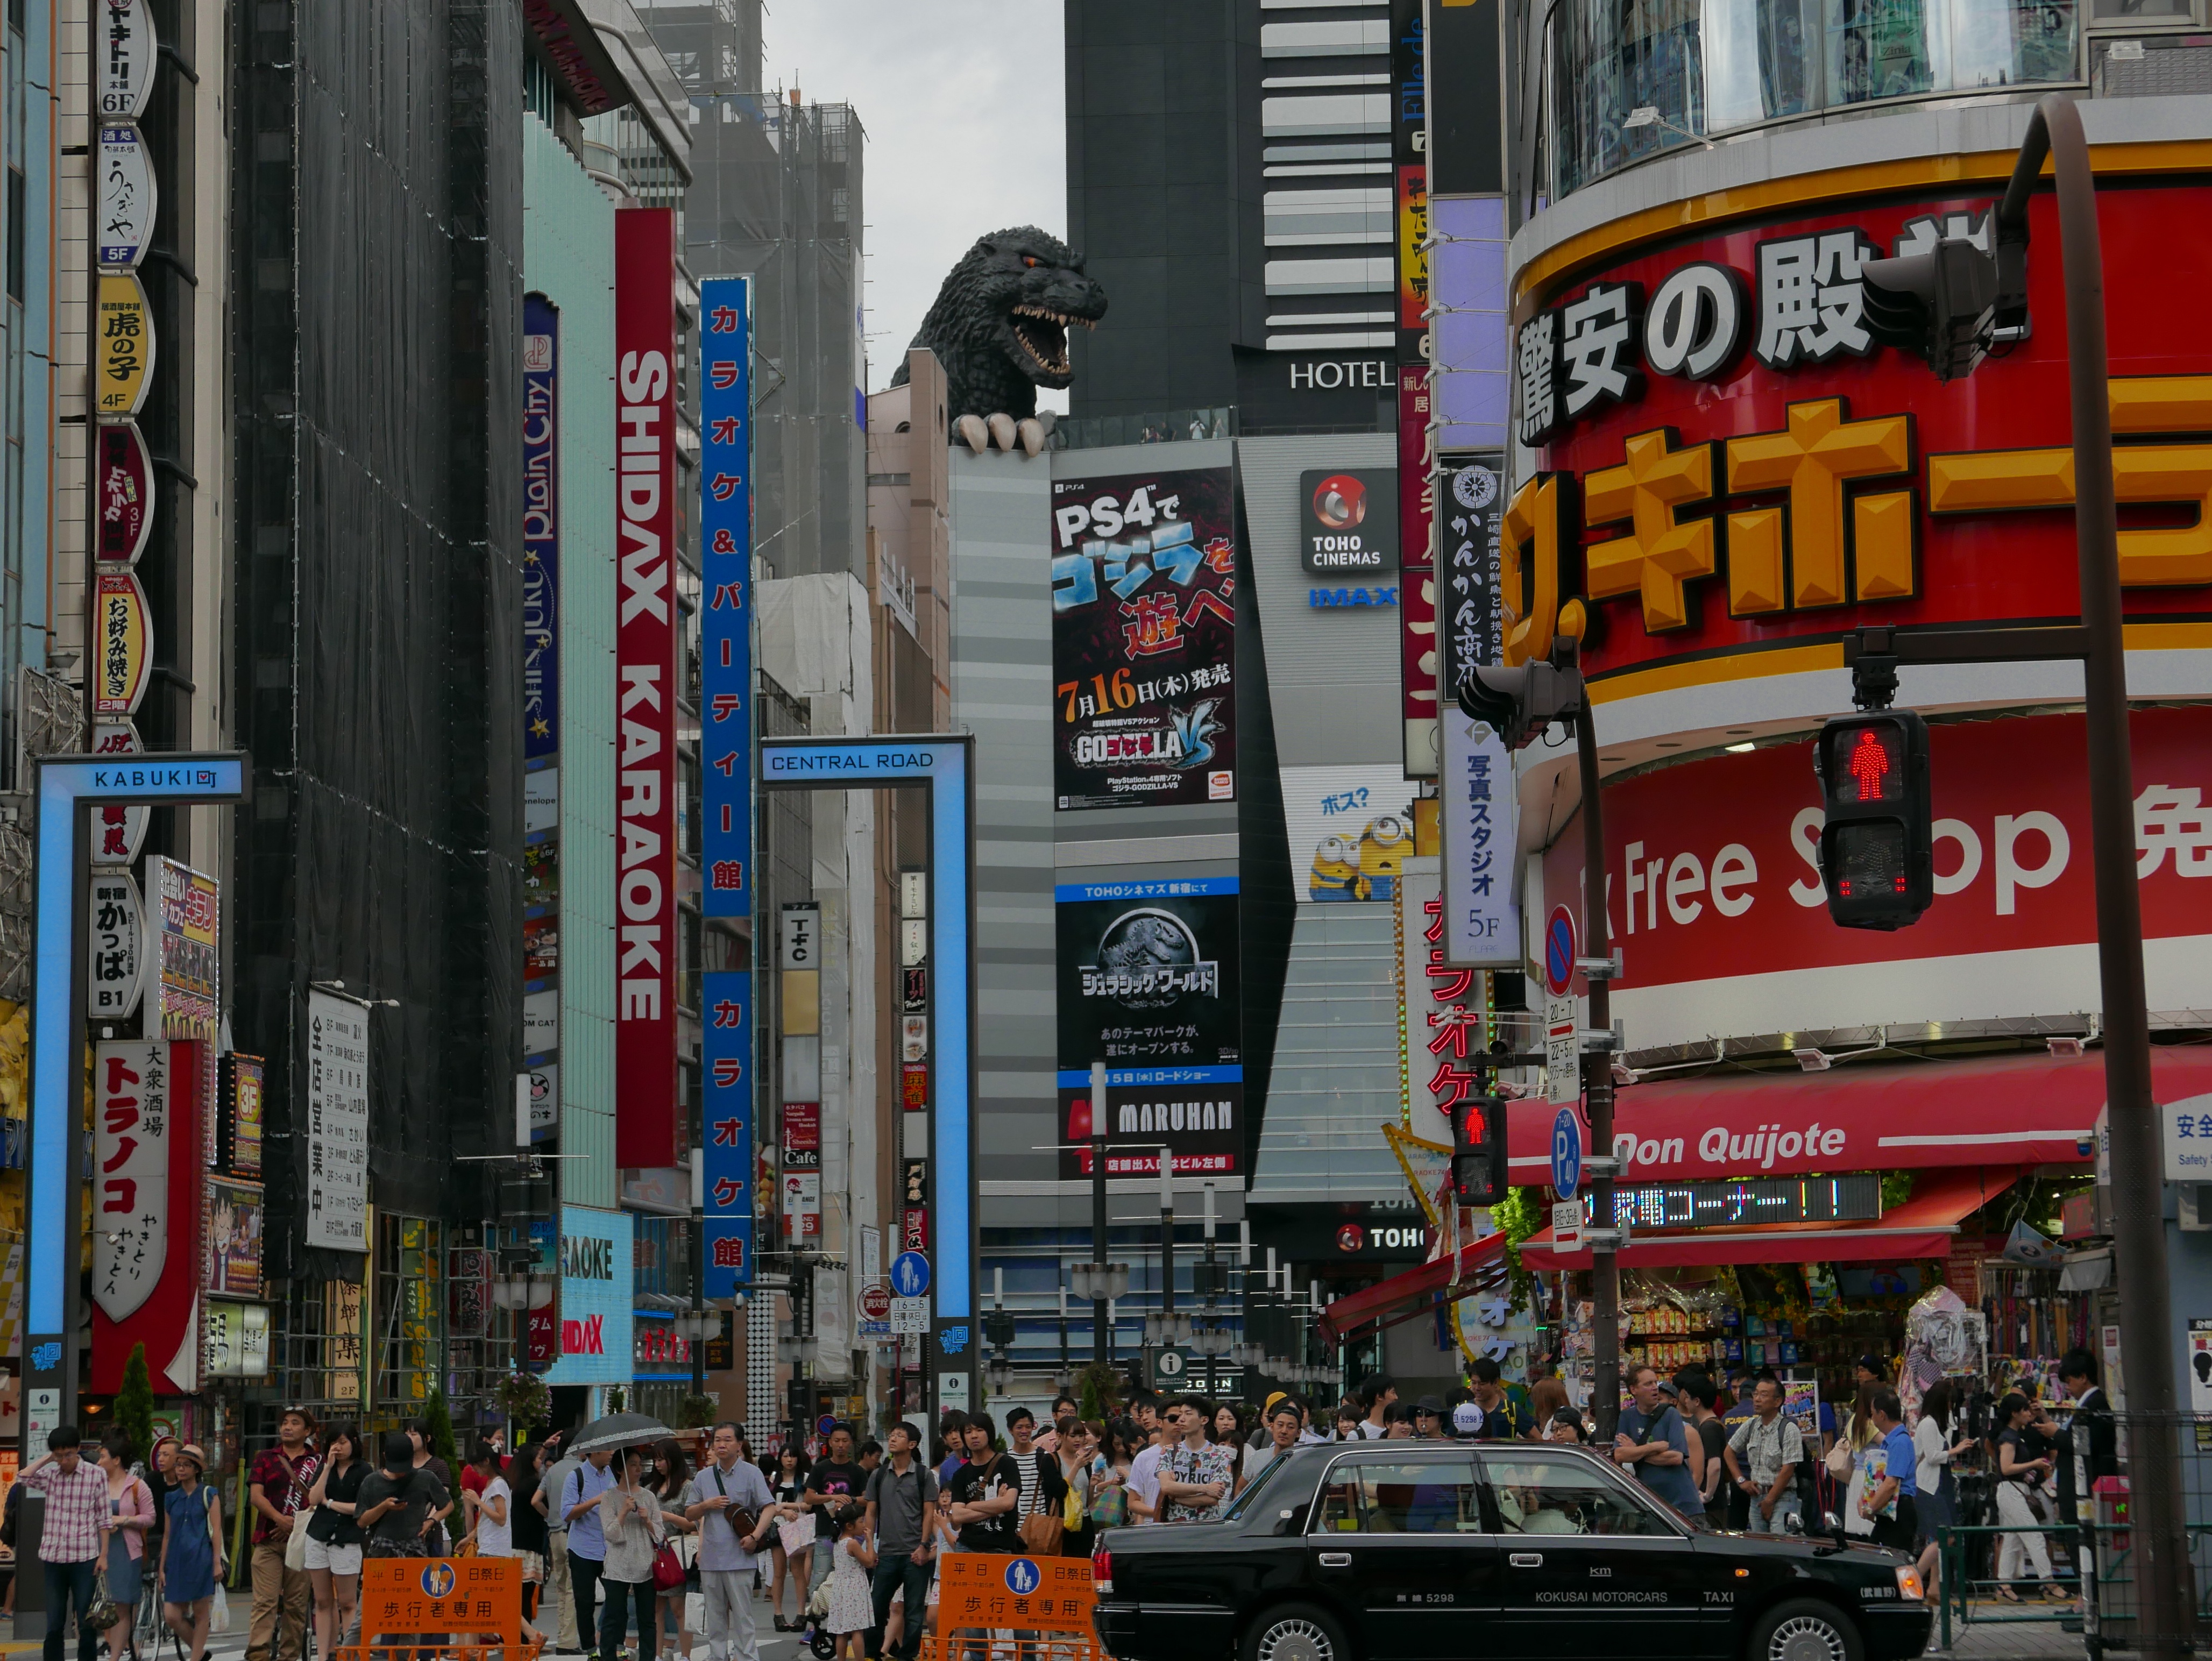
pedestrian, road, street, city, advertising, crowd, downtown, taxi, busy, japan, public transport, tokyo, infrastructure, posters, advertisements, big, centre, shibuya, godzilla, metropolis, crowds, billboards, urban area, human settlement, toho cinema